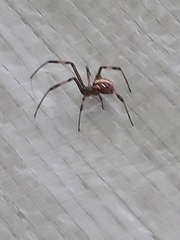
Species: Lactrodectus_hesperus